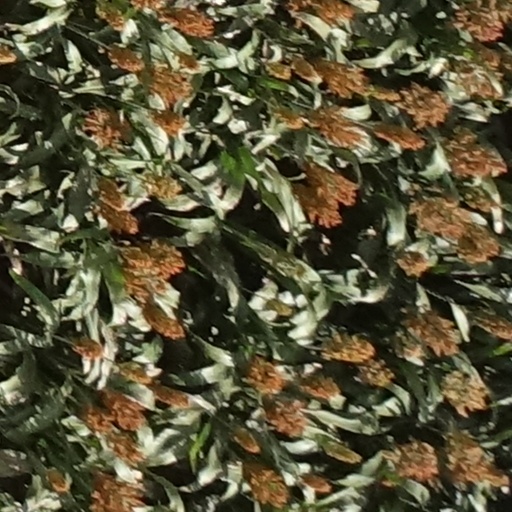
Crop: sorghum